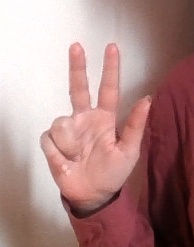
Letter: al